Jungfrau

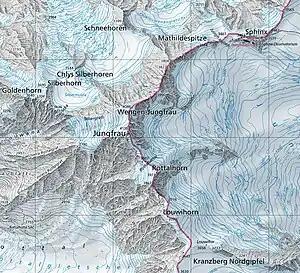
Swiss national map 1:25'000, sheet 1249 Finsteraarhorn

The Jungfrau ("maiden, virgin"), at is one of the main summits of the Bernese Alps, located between the northern canton of Bern and the southern canton of Valais, halfway between Interlaken and Fiesch. Together with the Eiger and Mönch, the Jungfrau forms a massive wall of mountains overlooking the Bernese Oberland and the Swiss Plateau, one of the most distinctive sights of the Swiss Alps.